Sony α

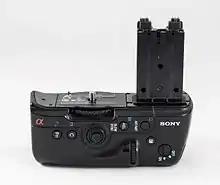
Grip VG-C70AM for Sony α700

The 4-pin "iISO flash shoe" (also known as the "Auto-lock Accessory Shoe") on all Sony DSLRs/SLTs and some NEX models up to 2012-08 was introduced by Minolta in 1988 for their Maxxum/Dynax/α series of A-mount AF SLRs and was also used on their digital DiMAGE A cameras series. It offers a slide-on auto-locking mechanism but is mechanically incompatible with hotshoes based on the ISO 518 standard as utilized by most other camera and accessory manufacturers. A compatible 7-pin variant existed as well, but was rarely used by Minolta, and not at all by Sony. The passive adapters Minolta FS-1100 and FS-PC allow to adapt Minolta AF and TTL flashes with ISO-based foot to cameras with Auto-lock Accessory Shoe, whereas the FS-1200 allows users to use AF TTL flashes with Auto-lock Accessory Foot on earlier Minolta SLRs. These adapters provide no voltage protection or galvanic isolation, but they maintain TTL support with Minolta film cameras. Digital cameras, however, require digital-ready flashes for TTL support. If no TTL support, but voltage protection and galvanic isolation is required, the Sony FA-HS1AM can be used instead to mount ISO-based equipment on Auto-lock Accessory Shoe cameras. If no electrical connection is required, the mechanical adapter Sony FA-SA1AM can be used as well.